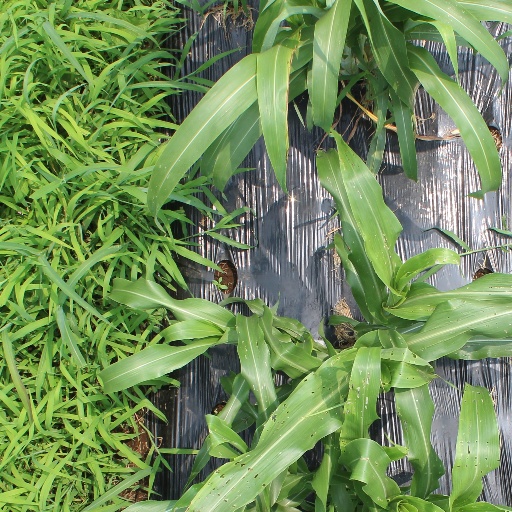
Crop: sorghum